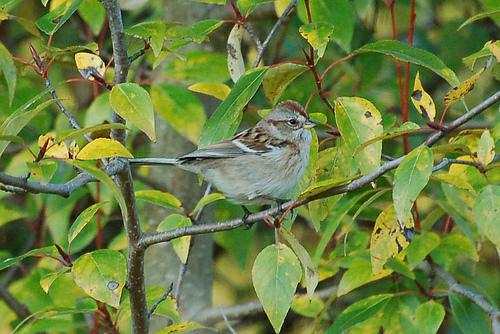
A photo of a tree sparrow